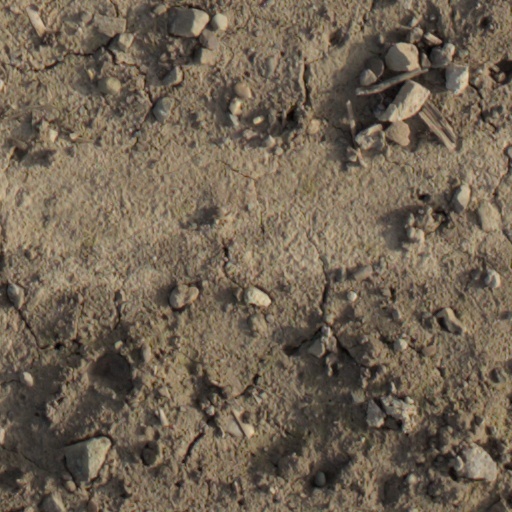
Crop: wheat